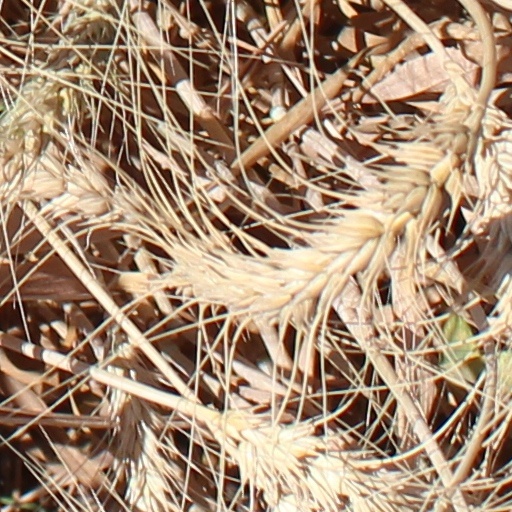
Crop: wheat